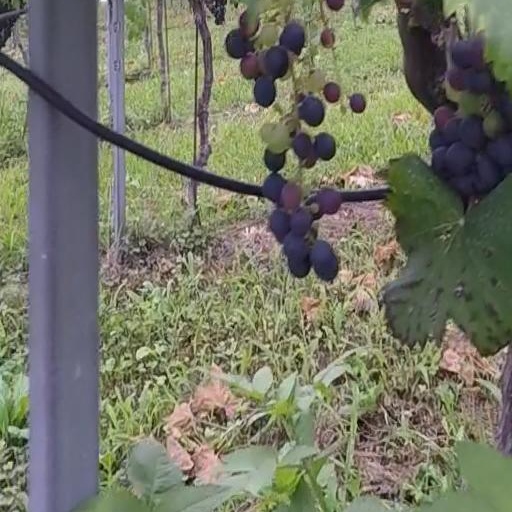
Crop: grape